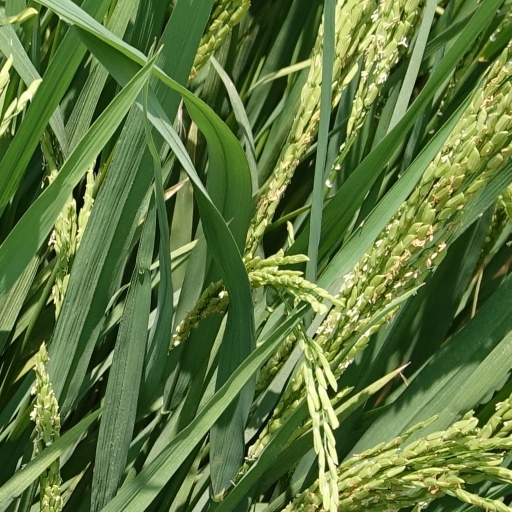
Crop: rice